Hundadagar (book)

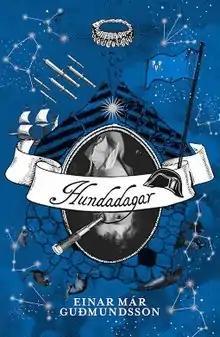
First edition

Hundadagar ('Dog-Days') is a 2015 novel by Einar Már Guðmundsson, published in Reykjavík by Mál og menning. It won the 2015 Íslensku bókmenntaverðlaunin in the literature category. It is set between the 1720s and the 1820s and prominently features the English collector of ("inter alia") Icelandic manuscripts Joseph Banks.